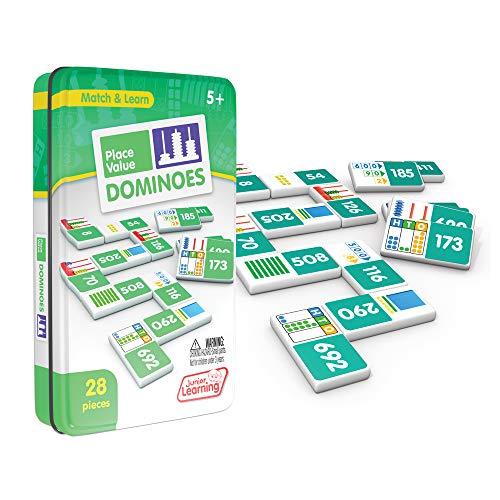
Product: Junior Learning Place Value Dominoes Educational Action Games
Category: Toys & Games | Learning & Education
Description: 28 piece set of dominoes to teach place value.
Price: $6.29
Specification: ProductDimensions:1.5x7.8x4.7inches|ItemWeight:0.8ounces|ShippingWeight:12.8ounces(Viewshippingratesandpolicies)|DomesticShipping:ItemcanbeshippedwithinU.S.|InternationalShipping:ThisitemcanbeshippedtoselectcountriesoutsideoftheU.S.LearnMore|ASIN:B077BZHCJS|Itemmodelnumber:JL489|Manufacturerrecommendedage:5-12years